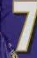
Number: 7